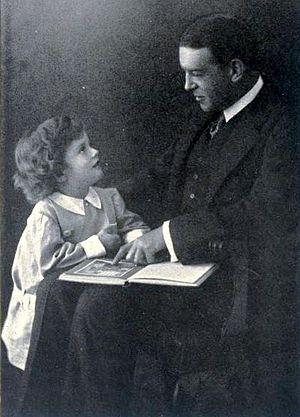
Edward Arthur Alexander Shackleton, Baron Shackleton, né le 15 juillet 1911 à Wandsworth et mort le 22 septembre 1994, est un géographe et homme politique britannique.